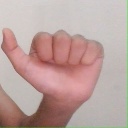
अक्षर: त